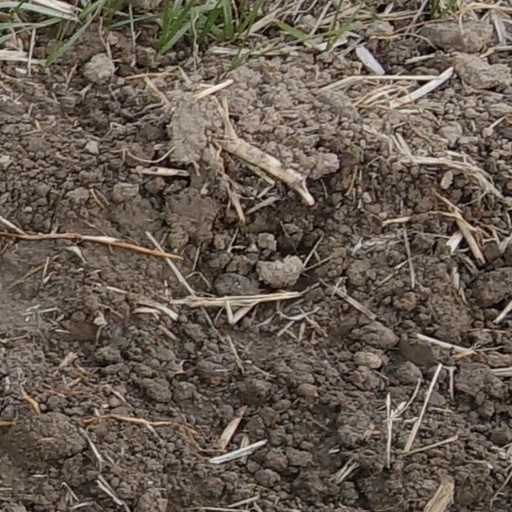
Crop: wheat